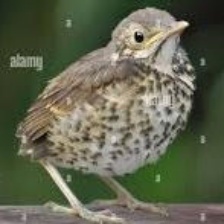
Species: ASHY THRUSHBIRD
Scientific name: GEOKICHLA CINEREA